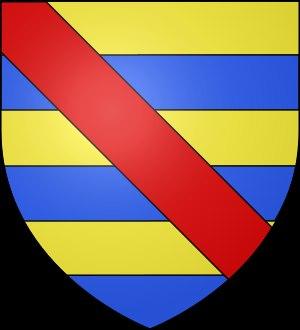
Goux-les-Usiers est une commune française située dans le département du Doubs, en région Bourgogne-Franche-Comté.